Mazda MX-5 (NC)

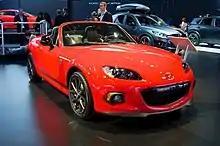
2013 Mazda Miata Club

In July 2012, for the 2013 model year, new features included using coordinated black and silver features to the respective soft-top and power retractable hardtop cars, front bumper has a bigger grille opening as well as a revised fog lamp design and new lip spoiler, a new luxury tan color interior option, implementing Active Bonnet for pedestrian protection, and weight reduction via re-designed front bumper, new 17-inch aluminum wheels and even with the internal wiring.